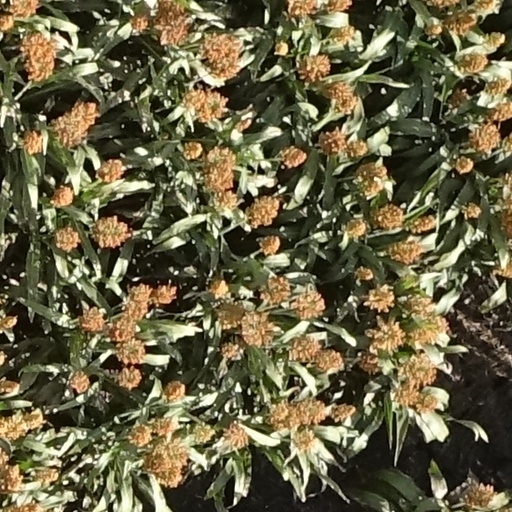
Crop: sorghum